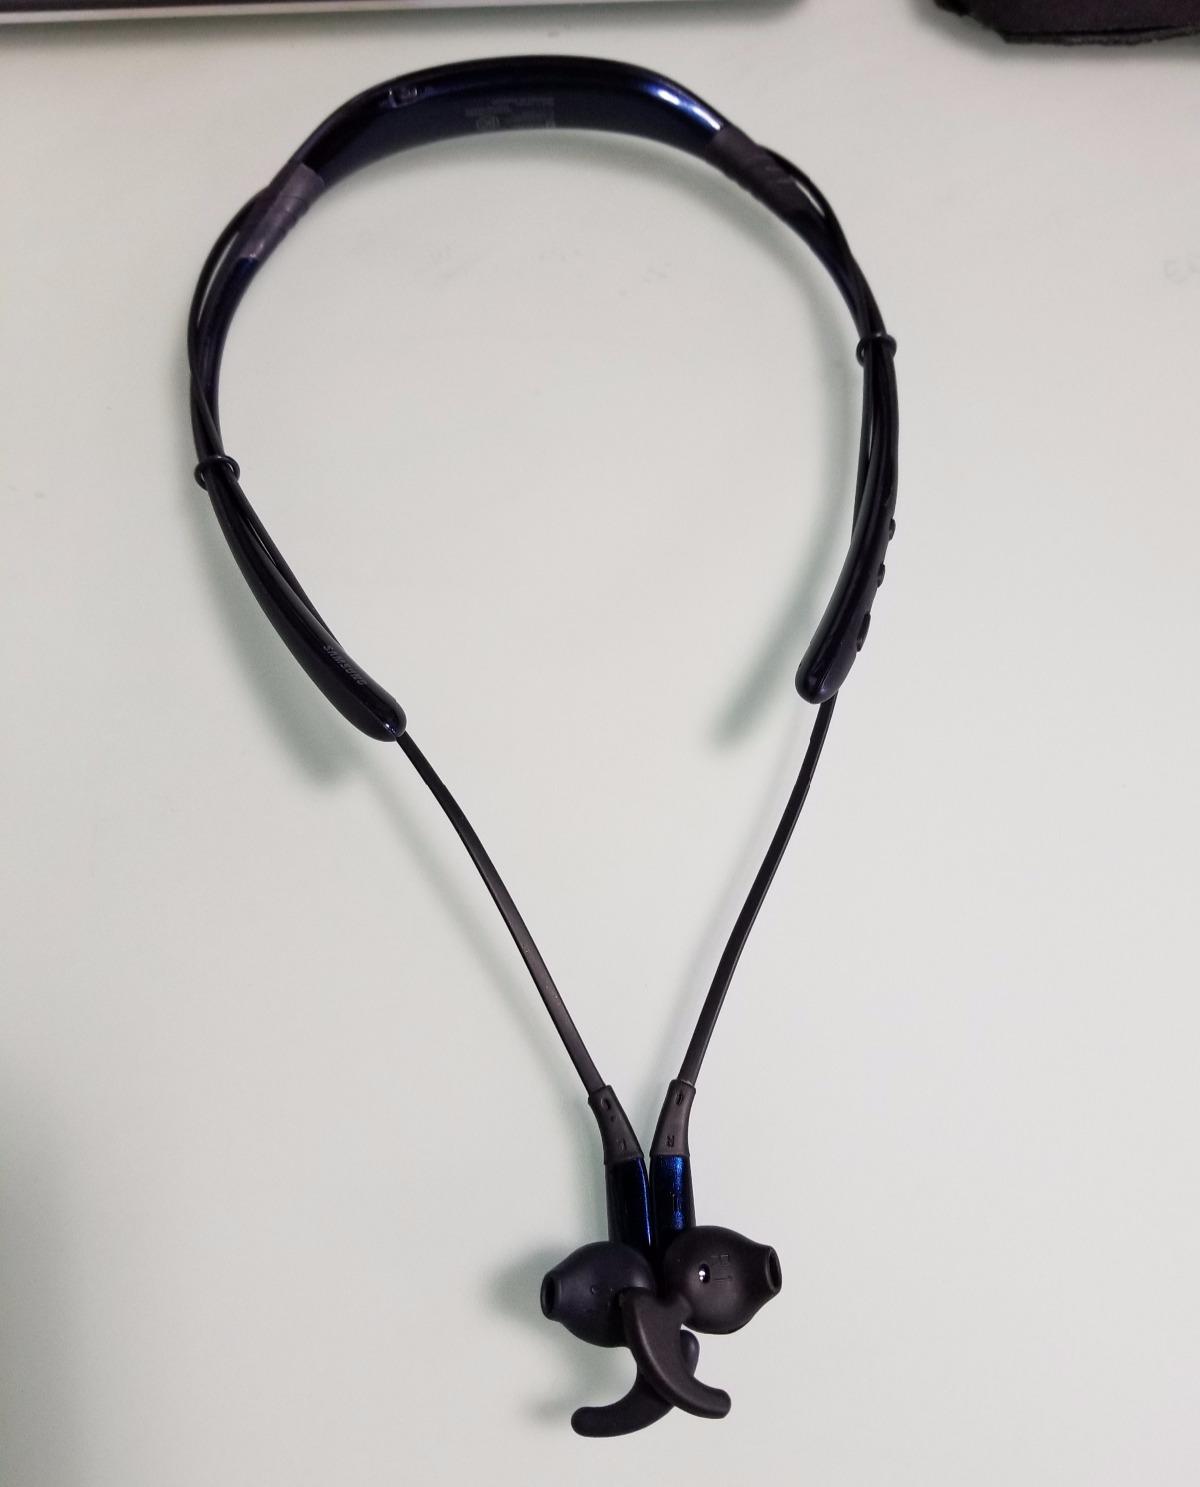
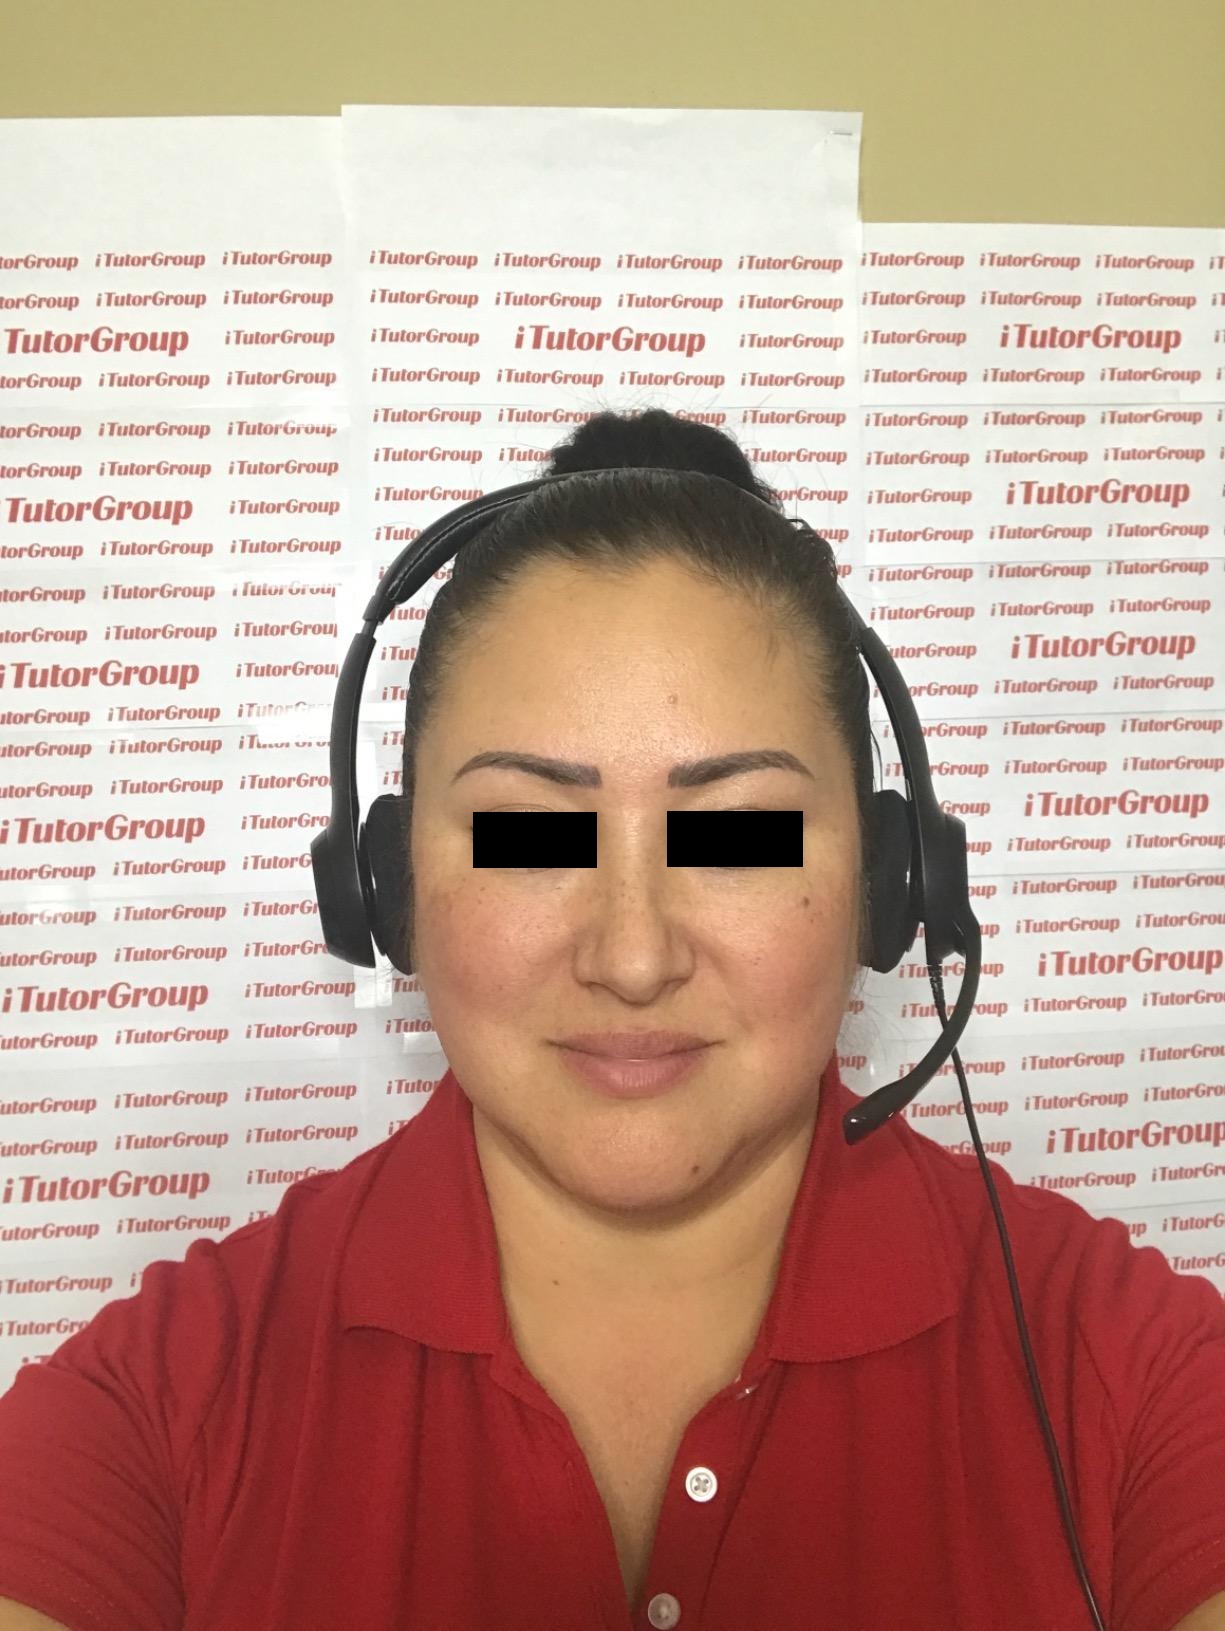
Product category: headphones
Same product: no